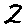
Label: 2